Trolleybuses of Roma–Condesa

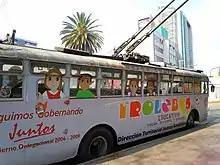
One of the trolleybuses when it was still painted for the "Trolebuses Educativos" programme, in 2011. This is the bus's right side, and the trolley poles have been swung around to point towards the front end.

In spring 2000, all were donated to Cuauhtémoc borough for use as children's educational centers and reading rooms placed near libraries, in a programme known as the “Trolebuses Educativos” programme. That programme ended after only three months, at the end of August 2000, and some of the trolleybuses were moved to storage, while others remained on the street, disused. (One, No. 118, returned to STE, but no longer operational.) Some were returned to use later as children's reading rooms, but others sat abandoned in various parts of Mexico City, mainly still in the Cuauhtémoc borough. In 2012, there were three that remained in use for art projects, one permanently parked in Colonia Hipódromo by Parque España, one in Colonia Roma next to Plaza Luis Cabrera and one next to Parque México in Colonia Condesa.